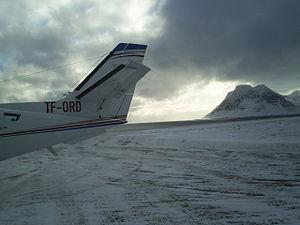
L'aérodrome de Gjögur est un petit aéroport desservant la population de l'Árneshreppur dans le district des Vestfirðir du Nord-Ouest de l'Islande, sur la côte d'Húnaflói. Il ne s'ouvre que pour les vols d'Eagle Air Iceland vols, qui se font deux fois par semaine en hiver et une fois par semaine en été.